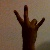
The image shows a hand gesture representing the number 7 in Indian Sign Language.